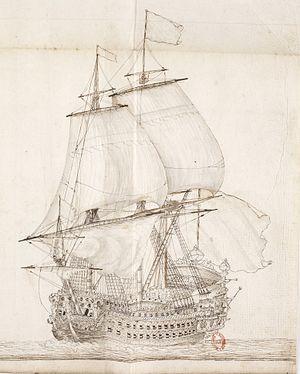
La flotte du Levant est, sous l'Ancien Régime, l'ensemble des navires de la Marine royale française destinés aux opérations navales en Méditerranée. Elle est l'alter ego de la flotte du Ponant, basée en Manche et dans l'Atlantique.
Le Royal Louis est le premier exemplaire d'une série de six vaisseaux de ligne de premier rang de la Marine royale française. Il sert de vaisseau amiral à la flotte du Levant basée à Toulon jusqu'à son remplacement par le deuxième Royal Louis à la fin 1692.
Navire amiral ou vaisseau amiral est le terme militaire désignant le navire de l'officier de marine au grade le plus élevé de la flotte, amiral étant le grade le plus élevé. La coutume veut que ce navire batte un pavillon distinctif le rendant aisément reconnaissable de sa flotte.